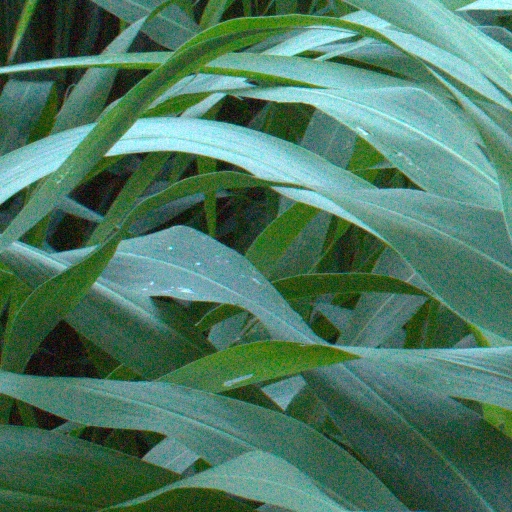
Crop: sorghum